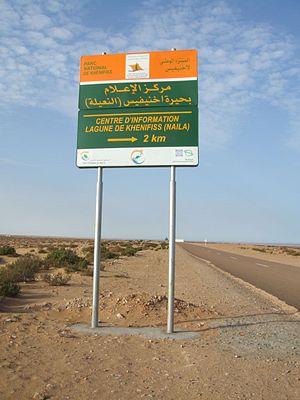
Le parc national de Khenifiss et la lagune de Khenifiss, ou lagune de Naïla, sont un lieu naturel et biologique qui possède un immense potentiel écotouristique, ils se trouvent entre les villes de Tan Tan et de Tarfaya. La valeur naturelle du site est rehaussée par la présence de vestiges archéologiques préhistoriques et historiques.